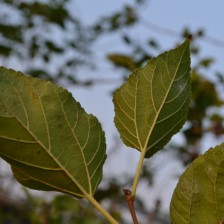
Variety: Kamphaengsaeng42